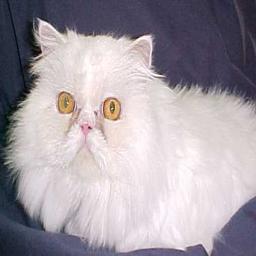
Animal: cats